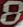
Number: 8